XYZ Affair

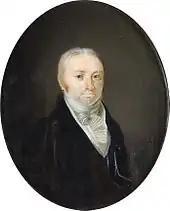
Jean-Conrad Hottinguer

Not long after this standoff, Talleyrand sent Lucien Hauteval ("Z") to meet with Elbridge Gerry. The two men knew each other, having met in Boston in 1792. Hauteval assured Gerry of Talleyrand's sincerity in seeking peace, and encouraged him to keep the informal negotiations open. He reiterated the demands for a loan and bribe.